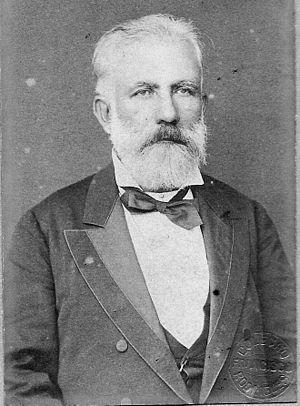
Alberto Henschel est un photographe germano-brésilien.